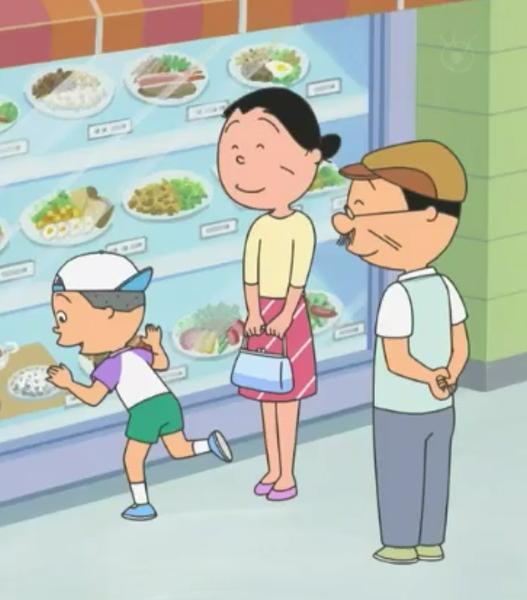
回答: 波平「カツオ、今日は特別に好きなだけ見ていいぞ。」